John B. Stetson Company

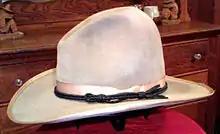
1920s Stetson side view

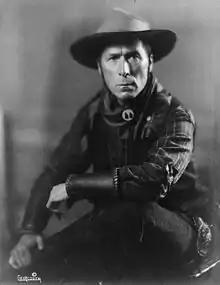
William S. Hart

The John B. Stetson Company, founded by John B. Stetson in 1865, was the maker of the Stetson cowboy hats, but ceased manufacturing in 1970. Stetson hats are now being manufactured in Garland, Texas, by Hatco, Inc., who also produce Resistol and Charlie 1 Horse hats.